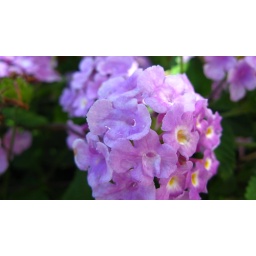
flowers in the back of my building 2